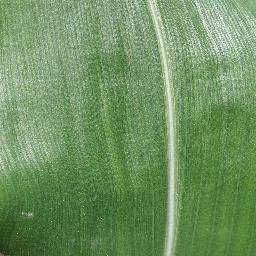
Label: Corn___healthy